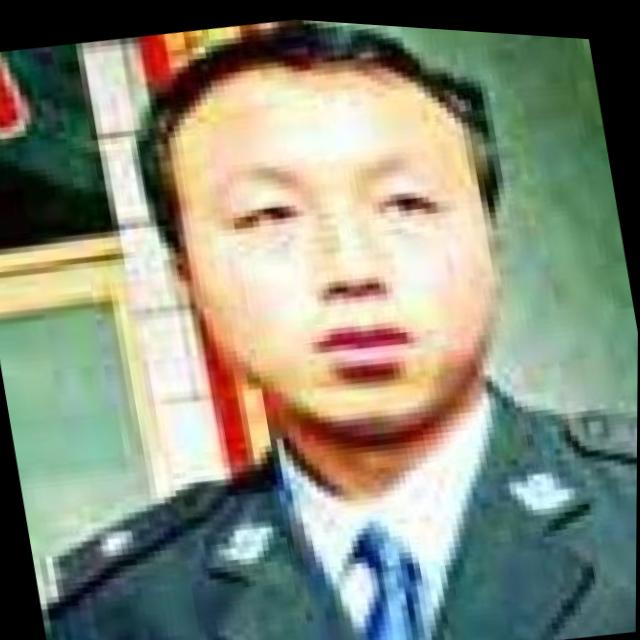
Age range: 21-44